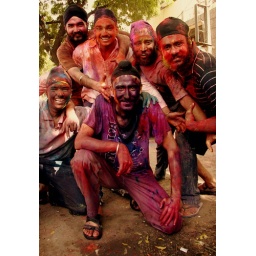
groups of boys would roam around the streets of india celebrating holi with colors and water where ever they go